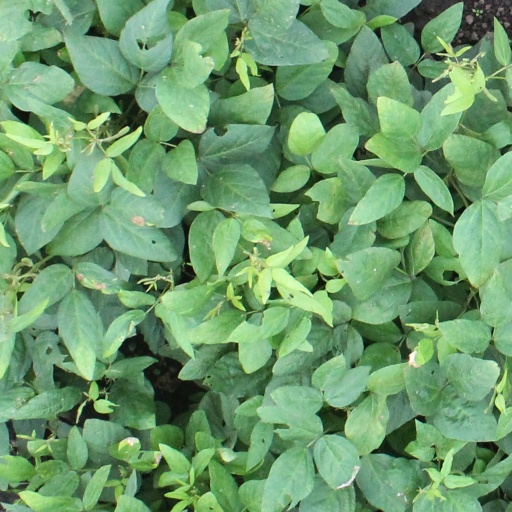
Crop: soybean